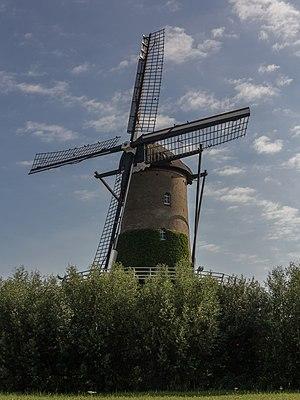
Terheijden est un village situé dans la commune néerlandaise de Drimmelen, dans la province du Brabant-Septentrional. Le 1ᵉʳ janvier 2007, le village comptait 6 279 habitants.